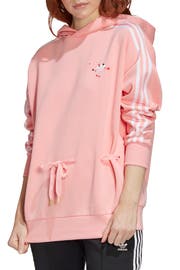
tiny embroidered heart surround the logo at the chest of an oversized hood with signature 3 stripe at the sleeve and a drawstring at the waist